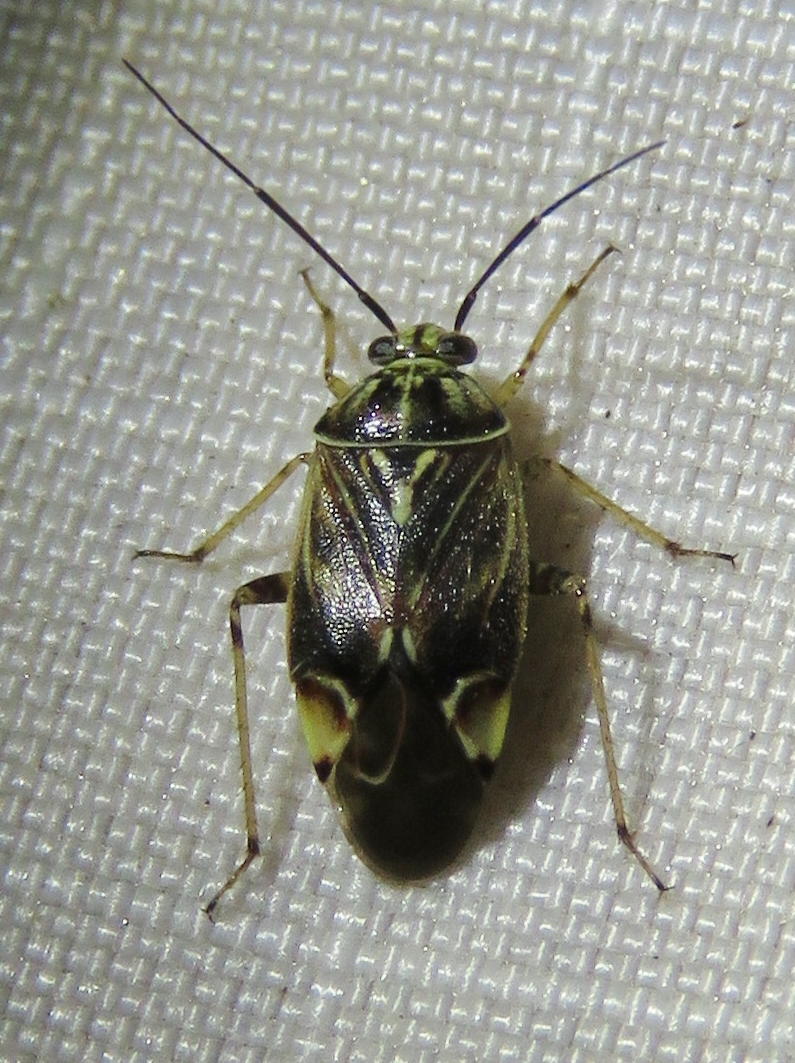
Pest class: lygus_bug